Brooklyn Union Gas Company Headquarters

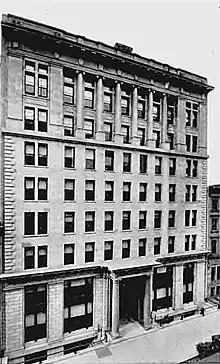
Early image of the building

The Brooklyn Union Gas Company acquired the houses at 172 to 178 Remsen Street, adjacent to its existing building at 180 Remsen Street, in February 1912 at an estimated cost of $200,000. The houses at 172 and 174 Remsen Street had been boarding-houses owned by lawyer E. T. Paul, while those at 176 and 178 Remsen Street had belonged to the Realty Associates. These were among a series of real-estate transactions that led the "Brooklyn Daily Eagle to say": "The opinion is expressed by realty men that Remsen Street will soon become a business block like its neighbor, Montague Street." Brooklyn Union Gas planned a larger structure for its business at 172 to 178 Remsen Street, and it was selling the old residences' furnishings by that March. The existing headquarters at 180 Remsen Street was planned to become a sales and demonstration room. Brooklyn architect Frank Freeman was commissioned to design the new headquarters. The "Eagle" reported in October 1912 that the Fuller Company was about to raze the existing buildings at 172 to 178 Remsen Street.